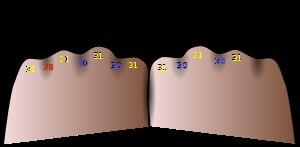
La culture de la Nouvelle-Zélande est une synthèse des cultures autochtones et des cultures importées plus récemment. Les premiers habitants de la Nouvelle-Zélande apportent les mœurs et langues polynésiennes et y développent leur propre culture maori et moriori. Les colons britanniques arrivent au XIXᵉ siècle apportant leur culture et ont un effet dramatique sur les Maori, les introduisant aux traditions religieuses chrétiennes et à la langue anglaise. La culture maori influencera également les colons ; de ce mélange on vit l'émergence d'une culture pakndaise d'origine européenne. La récente immigration depuis les pays du Pacifique, l'Asie de l'Est et l'Asie du Sud a contribué au continuel mélange des cultures du pays.